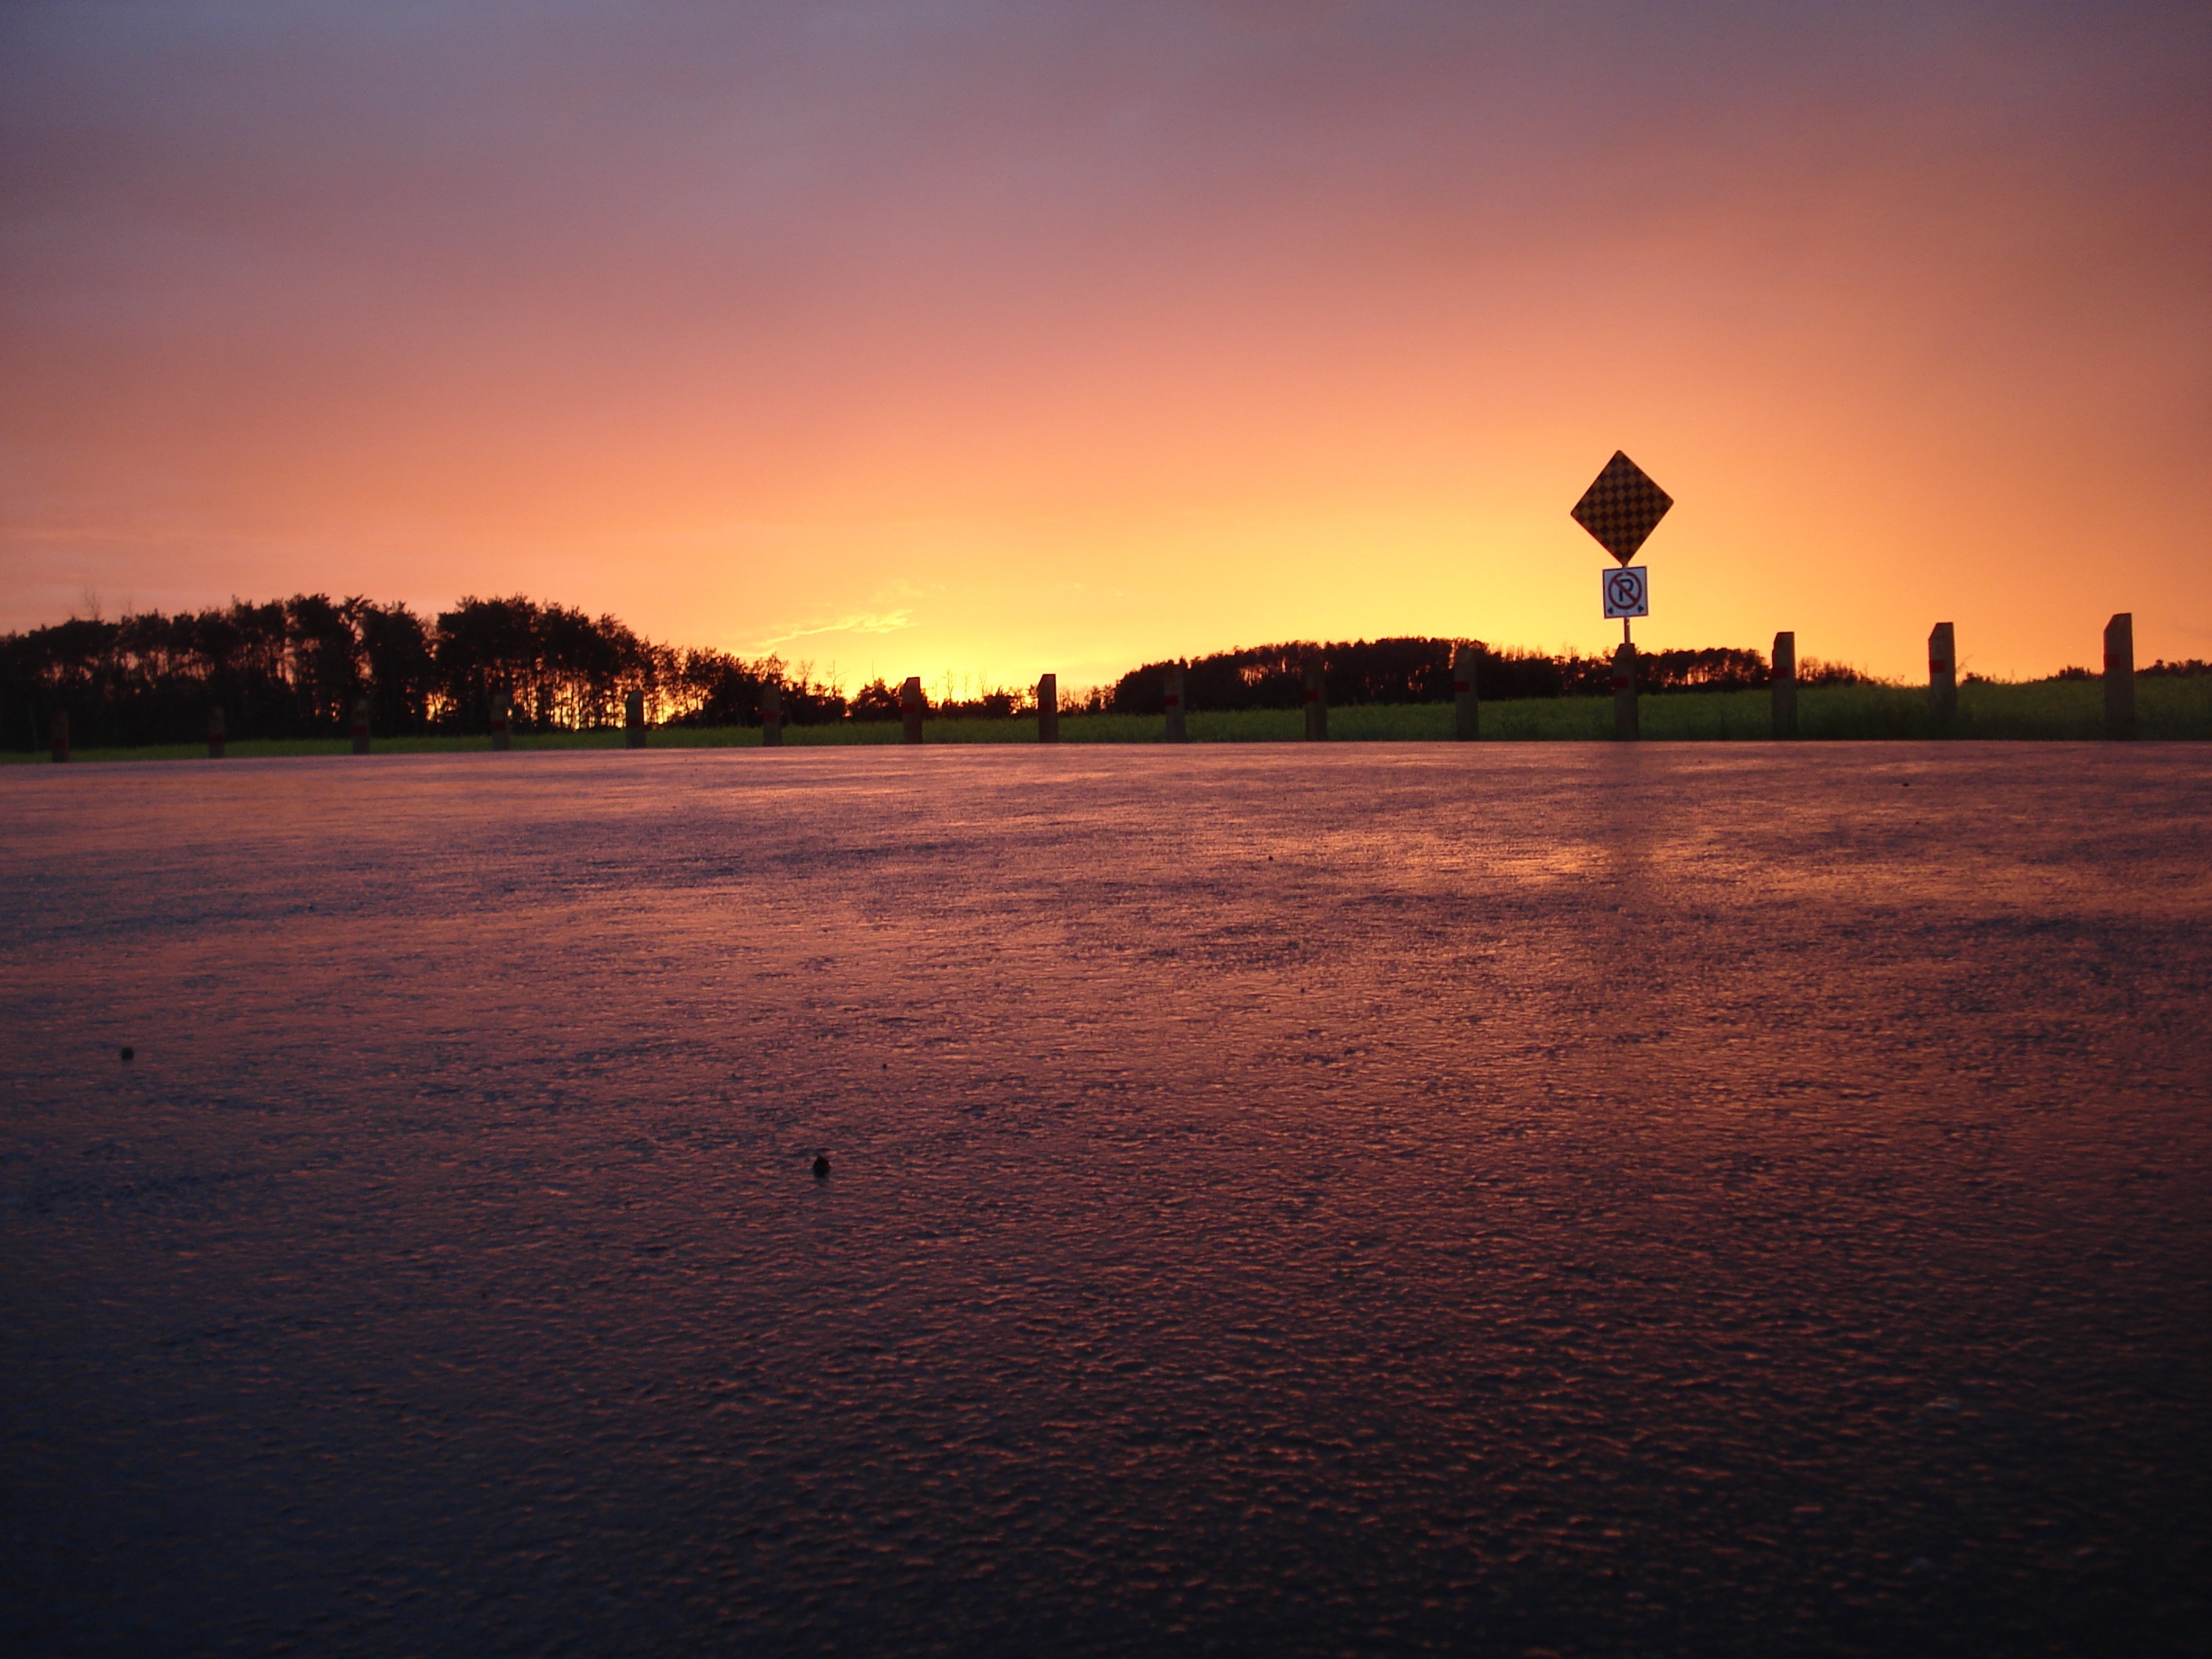
beach, sea, horizon, sun, sunrise, sunset, night, sunlight, morning, dawn, dusk, evening, reflection, afterglow